Mercenary (band)

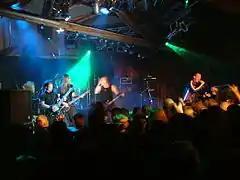
Mercenary in 2007

On 11 November 2009, it was announced that Mikkel, Morten, and Mike had left the band. According to Jakob in a press statement: "we no longer share the same vision and enthusiasm about the direction and the future of the band".